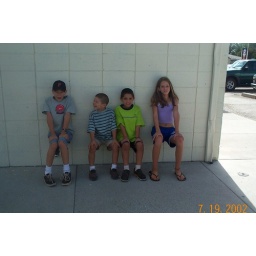
That's it! I'm going to pull this car over and make you do wall sits!